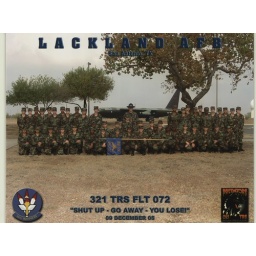
I'm the 5th person to the right in the back row standing up.